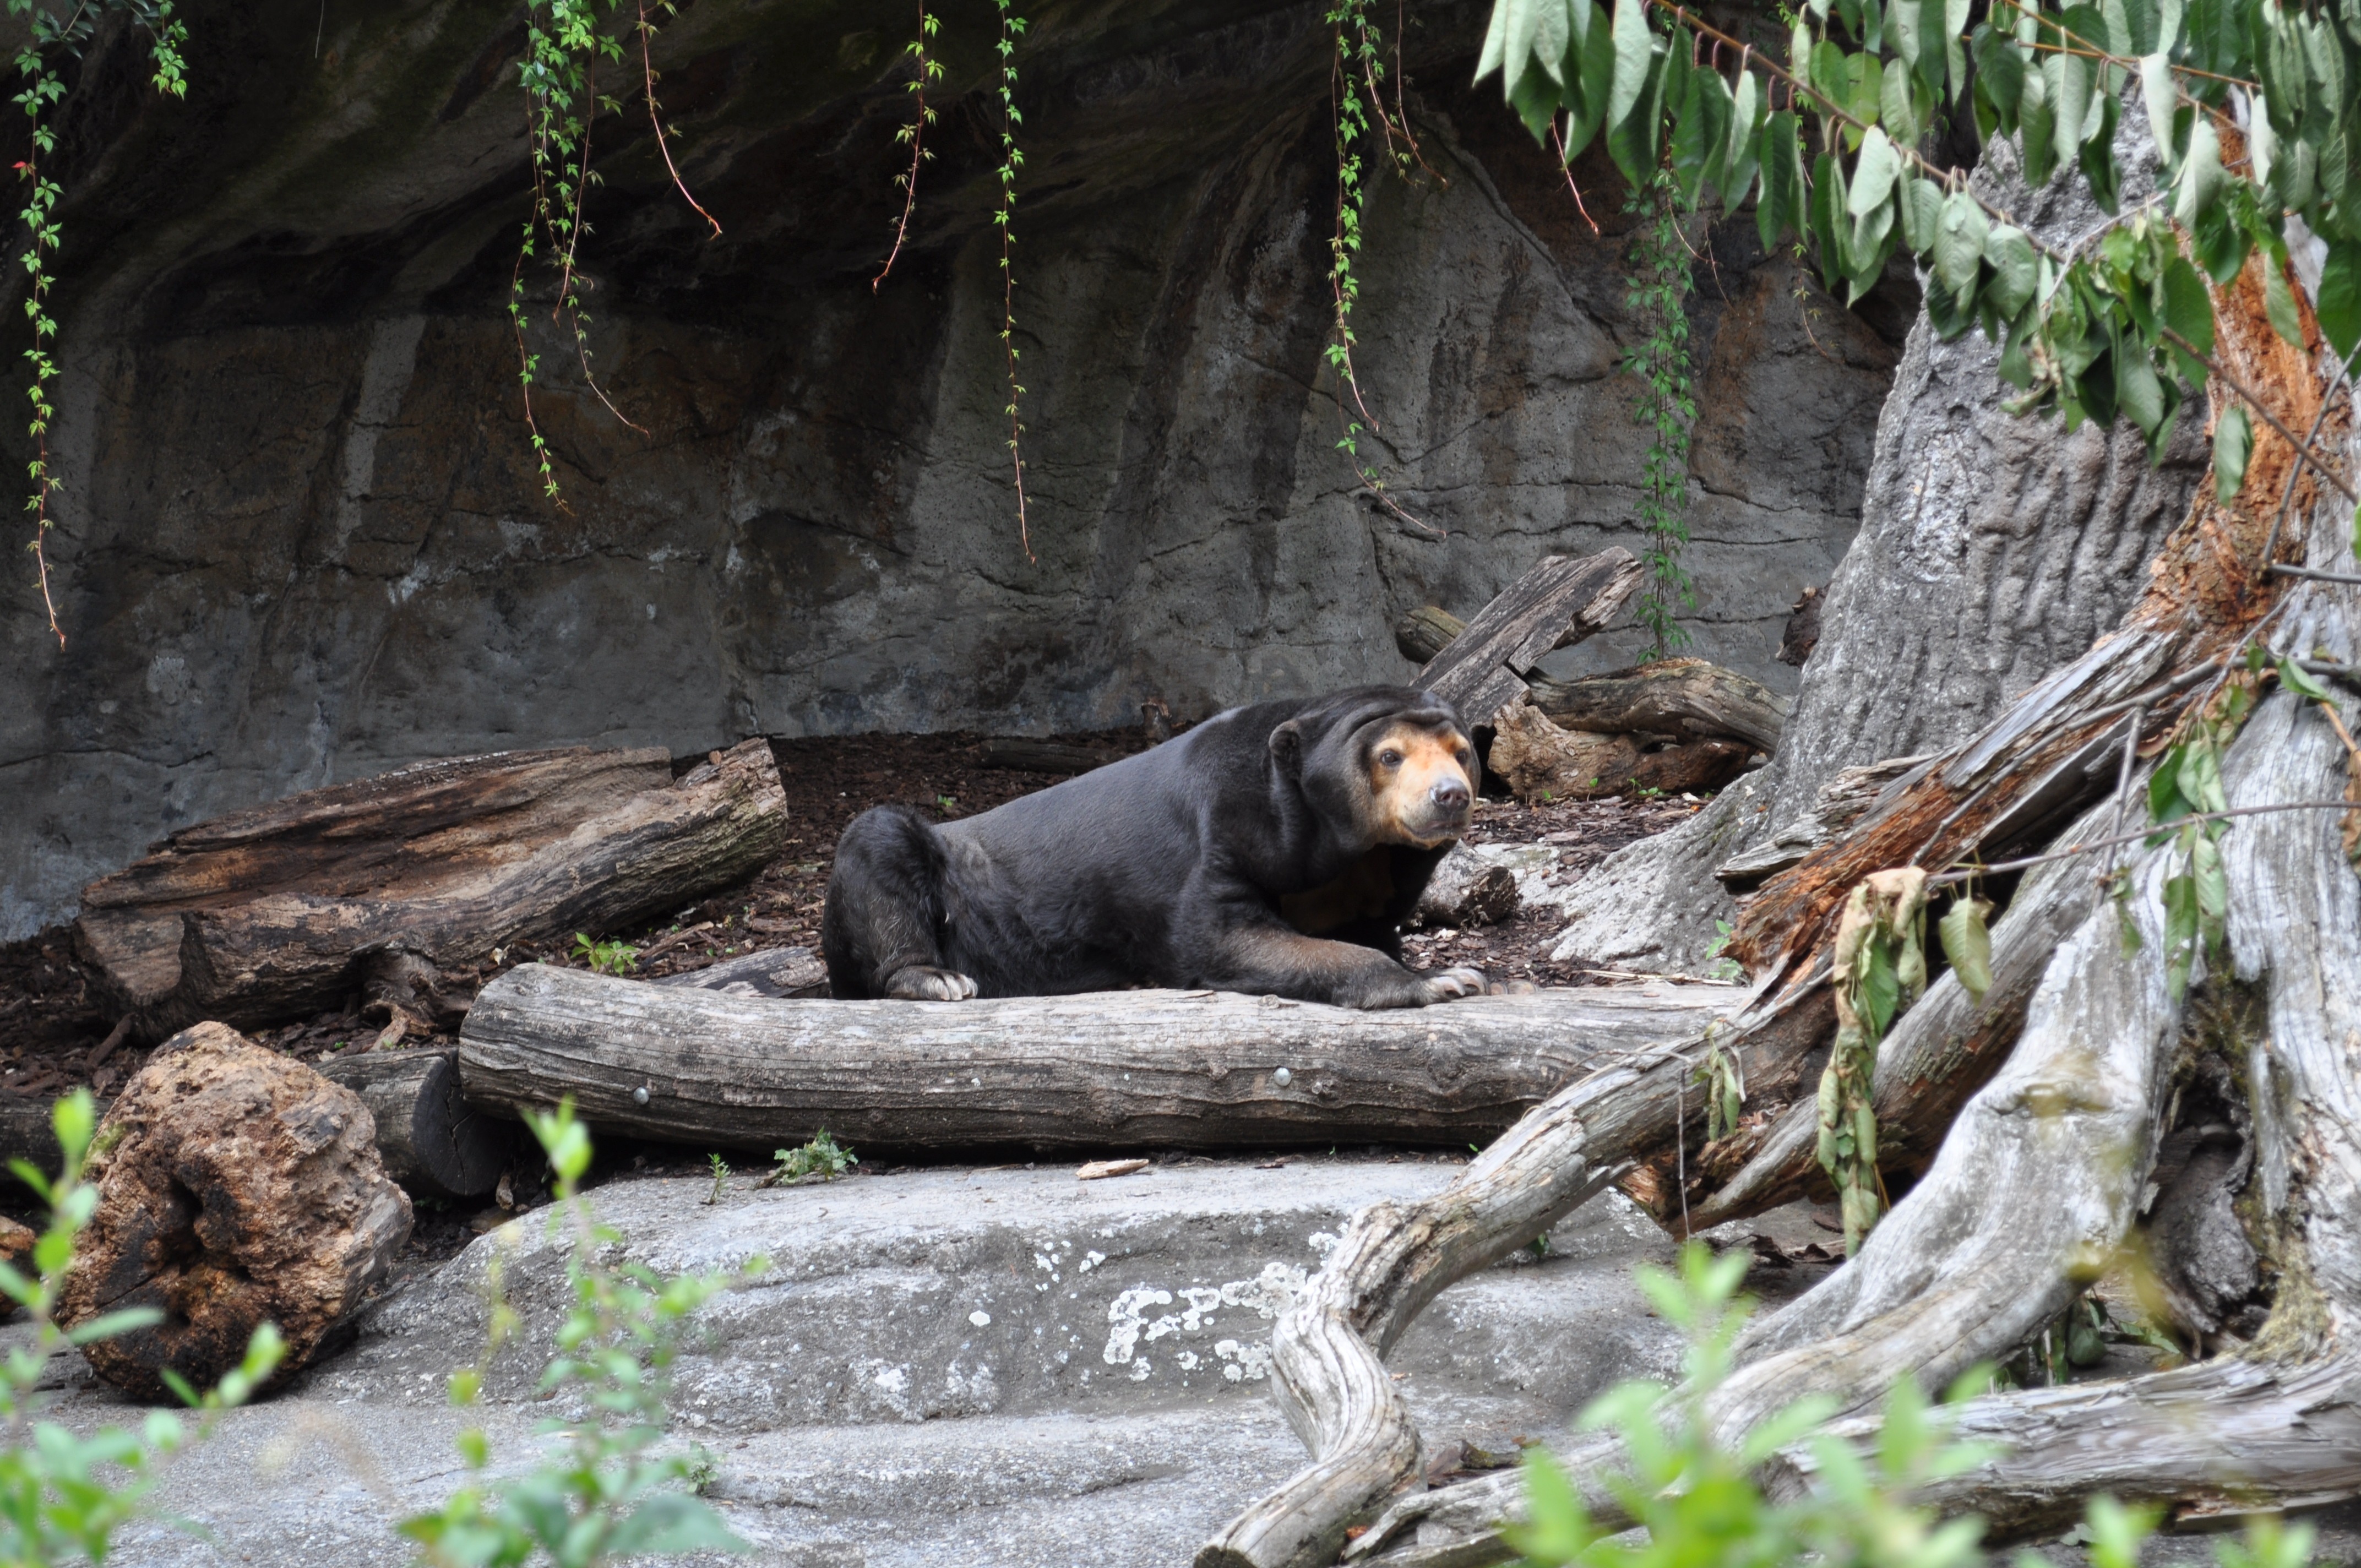
tree, nature, forest, wilderness, animal, bear, wildlife, zoo, jungle, fauna, rainforest, jaguar, woodland, habitat, black bear, natural environment